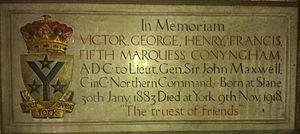
Victor George Henry Francis Conyngham, 5ᵉ marquis Conyngham, né à Londres le 30 janvier 1883 et mort à York le 9 novembre 1918, est un militaire et noble britannique.